Alpineum

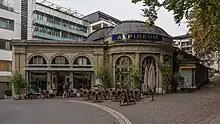
Alpineum Lucerne

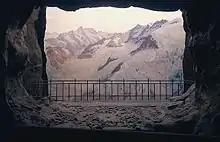
Station Eismeer of the Jungfraubahn

The Alpineum is a museum and diorama of the Alps in Lucerne, Switzerland.